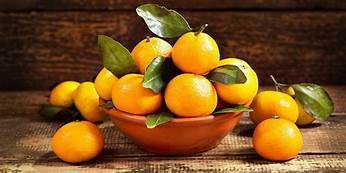
Label: mandarine